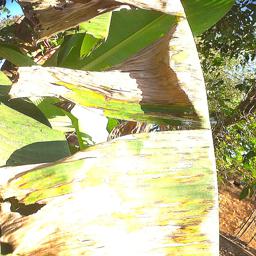
Label: MALBHOG LEAF